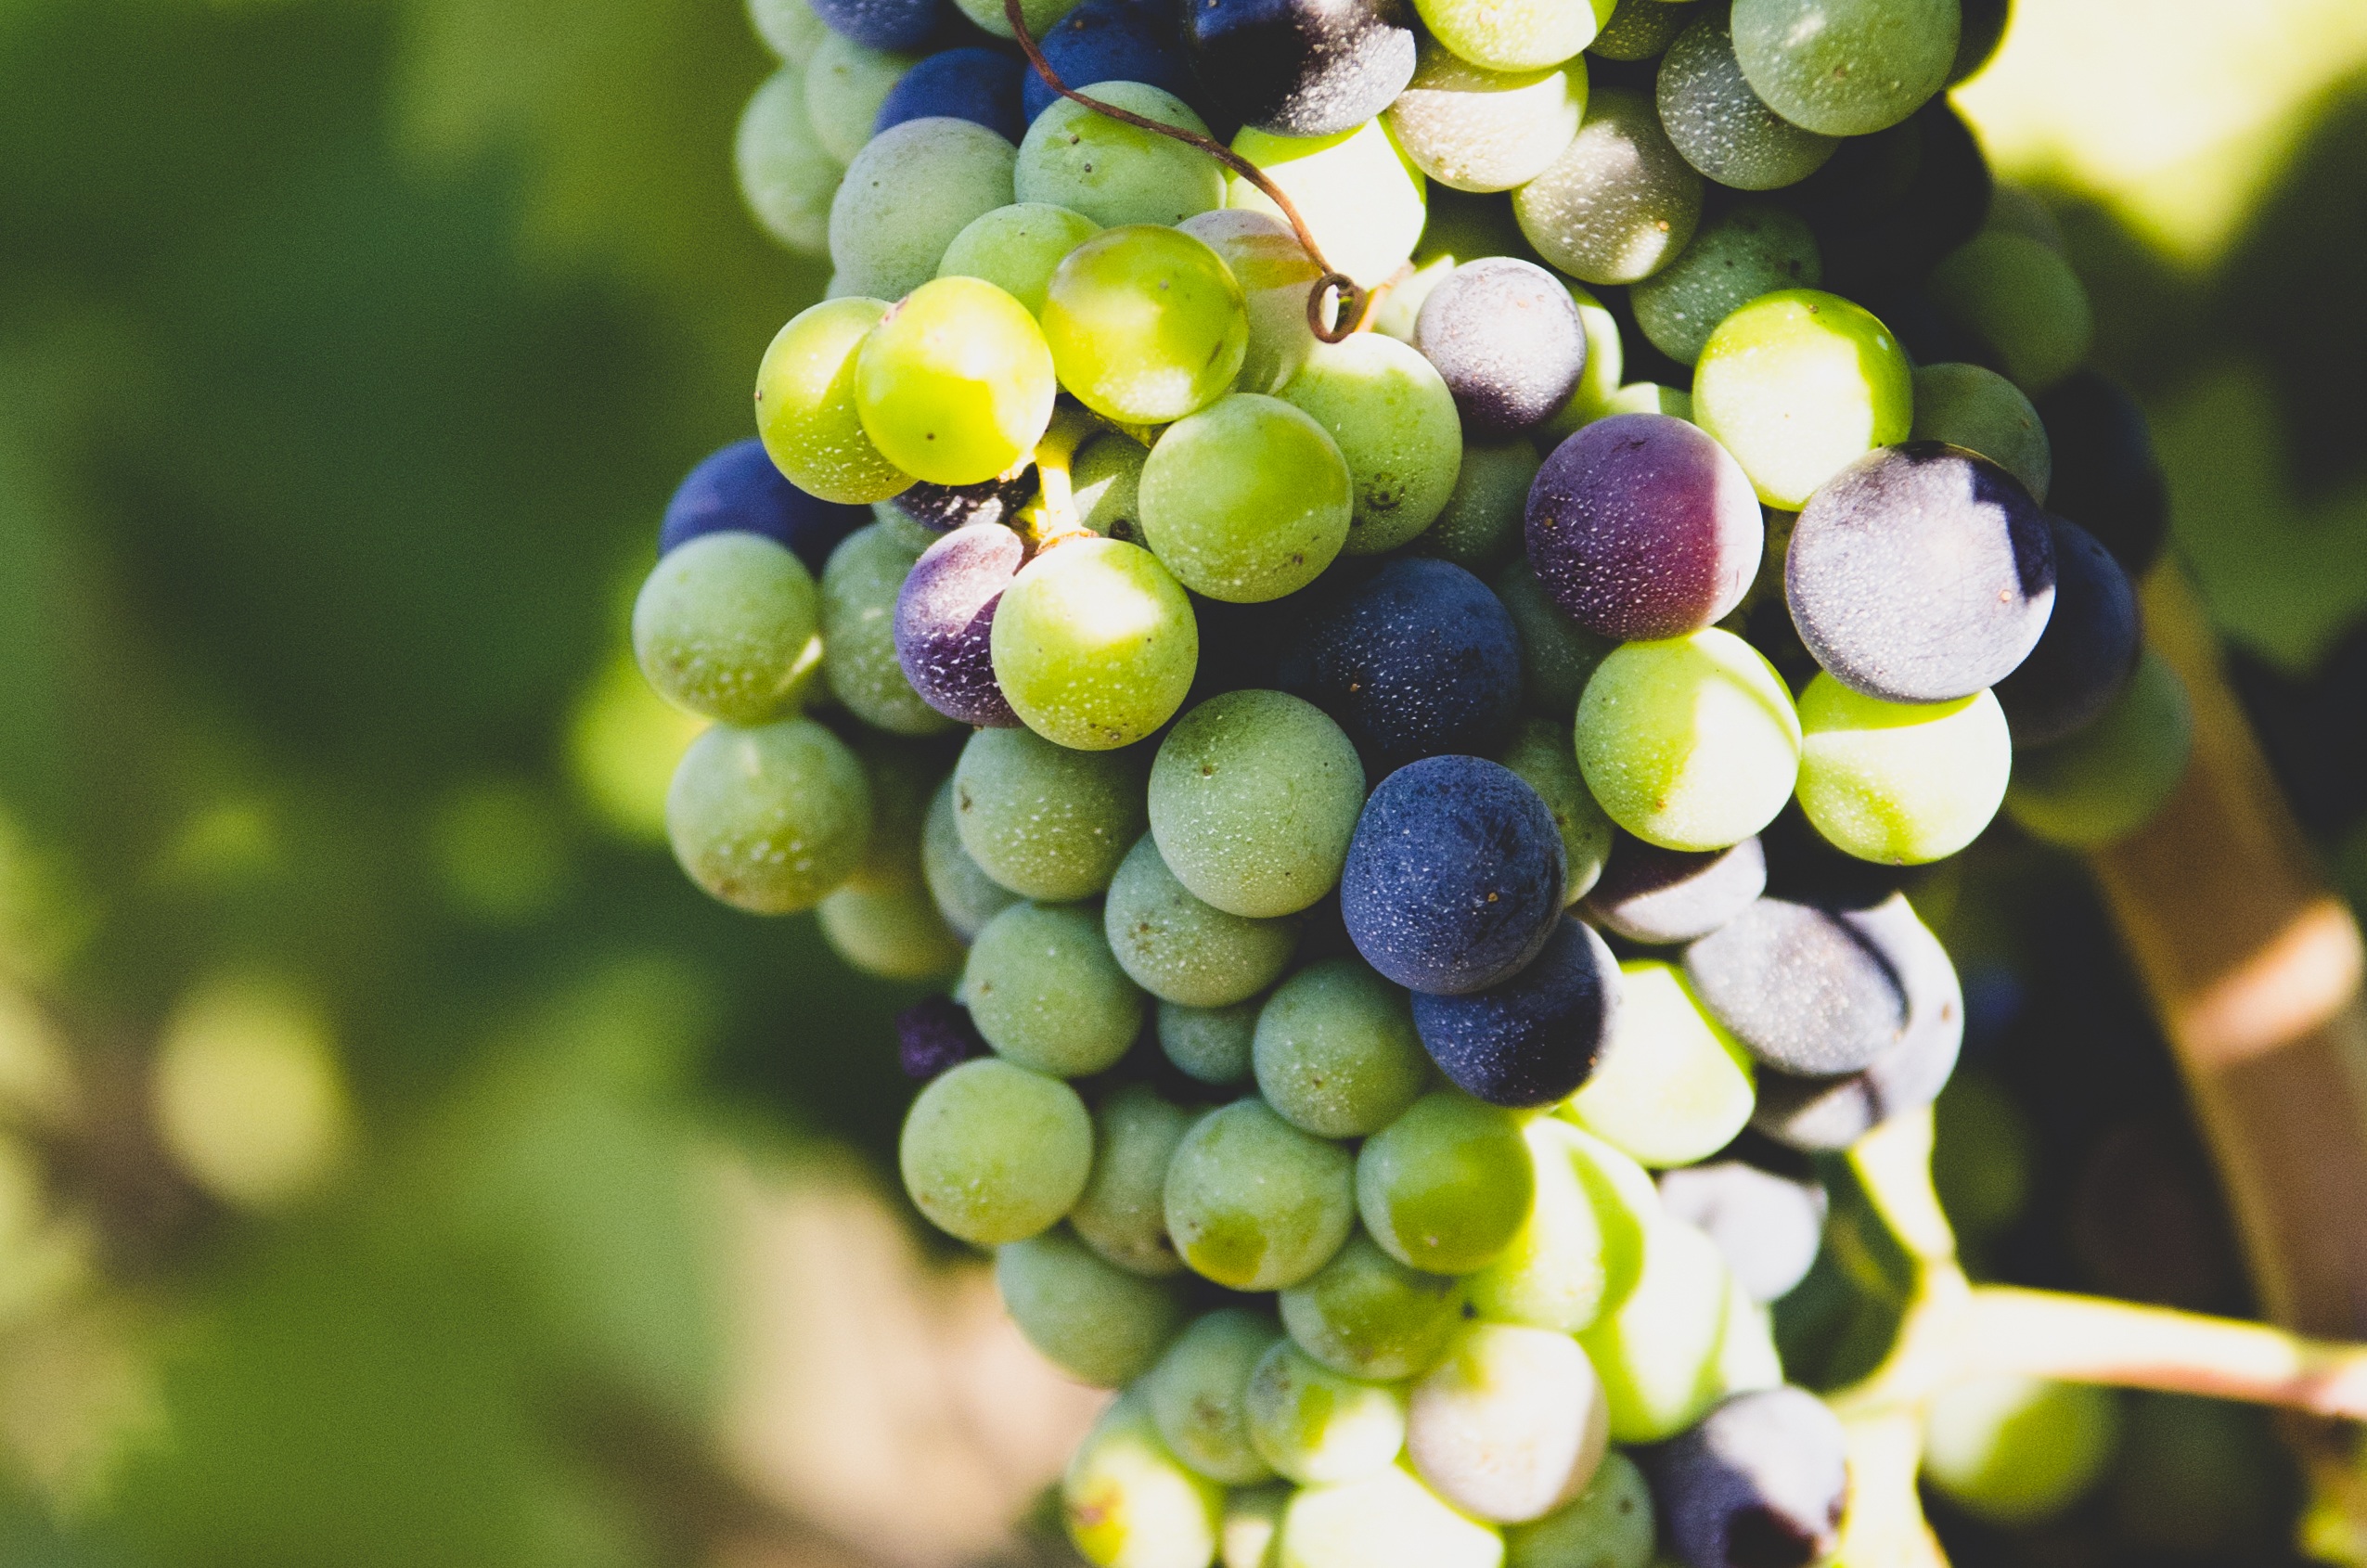
landscape, nature, branch, plant, grape, vineyard, wine, field, fruit, flower, summer, idyllic, carefree, food, green, produce, agriculture, lifestyle, healthy, grapevine, earth, shrub, grapes, scene, enjoyment, macro photography, flowering plant, vitis, land plant, grapevine family